Jon Guridi

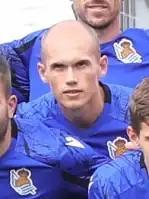
Guridi with Real Sociedad in 2021

Jon Guridi Aldalur (born 28 February 1995) is a Spanish professional footballer who plays for La Liga club Alavés. Often deployed as a midfielder, he can also play as a right-back or right wing-back.